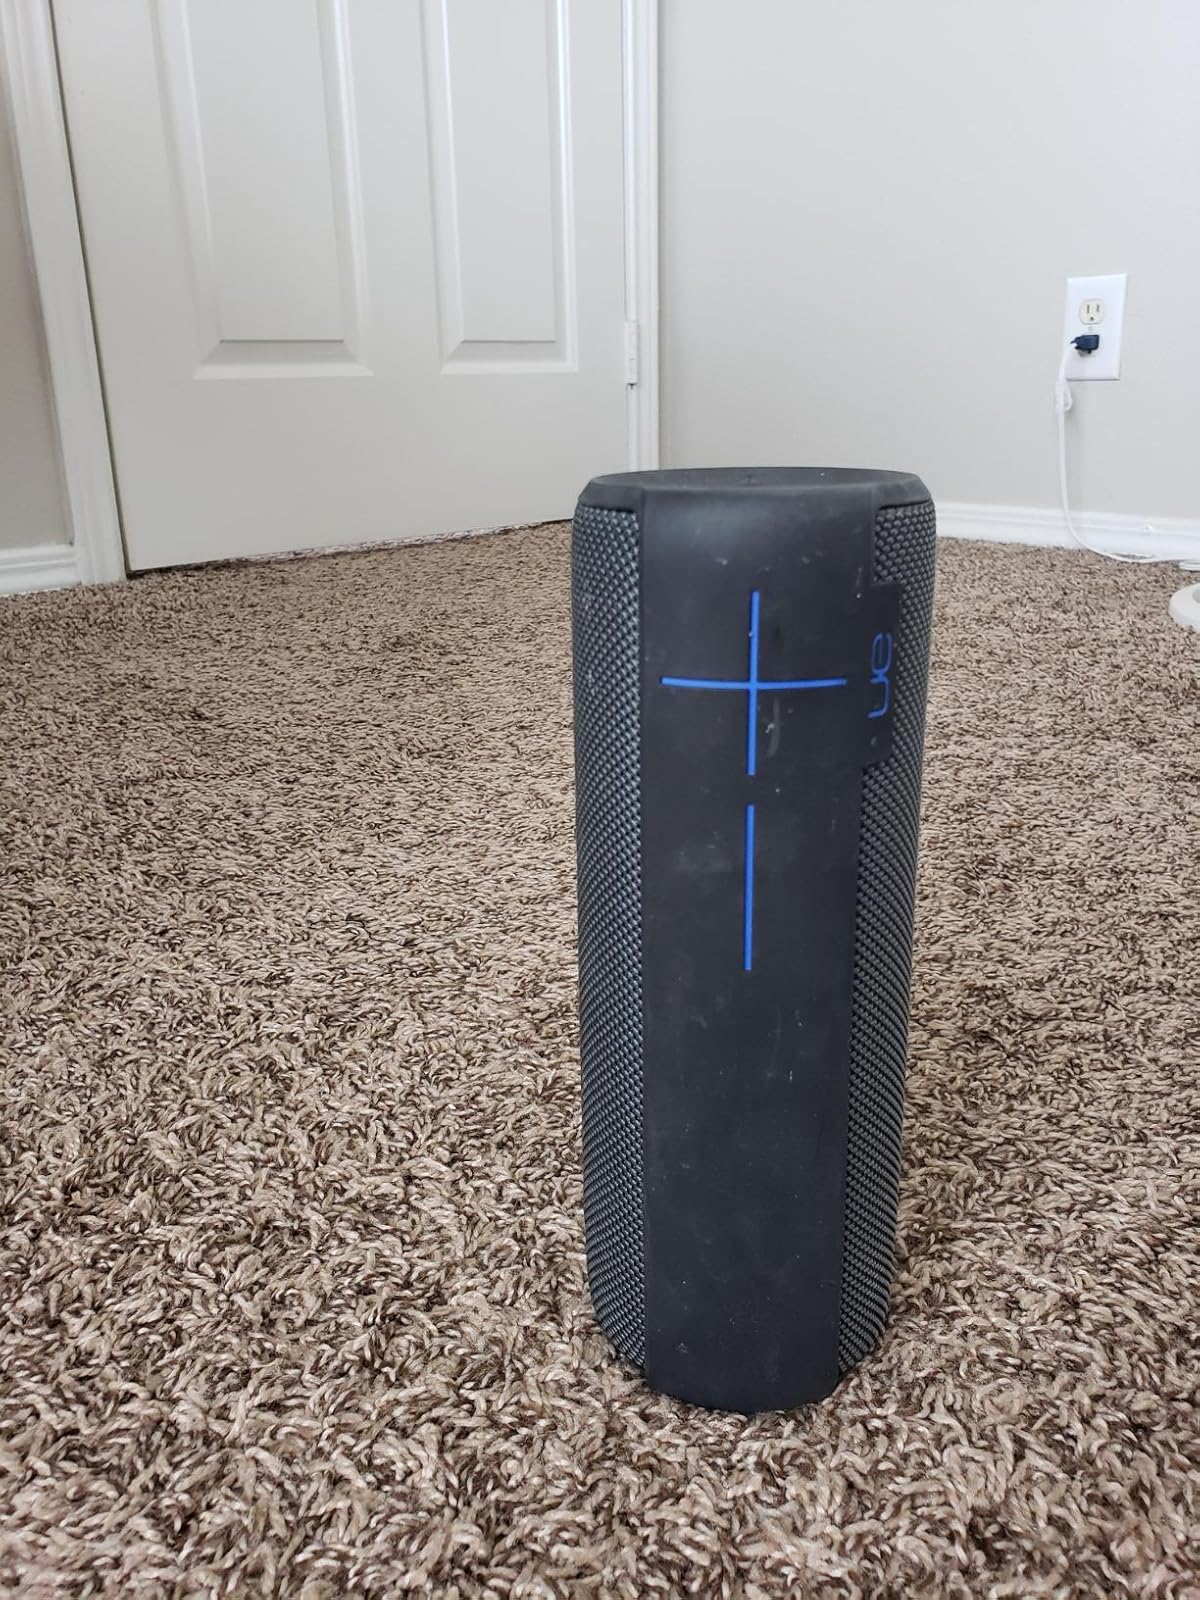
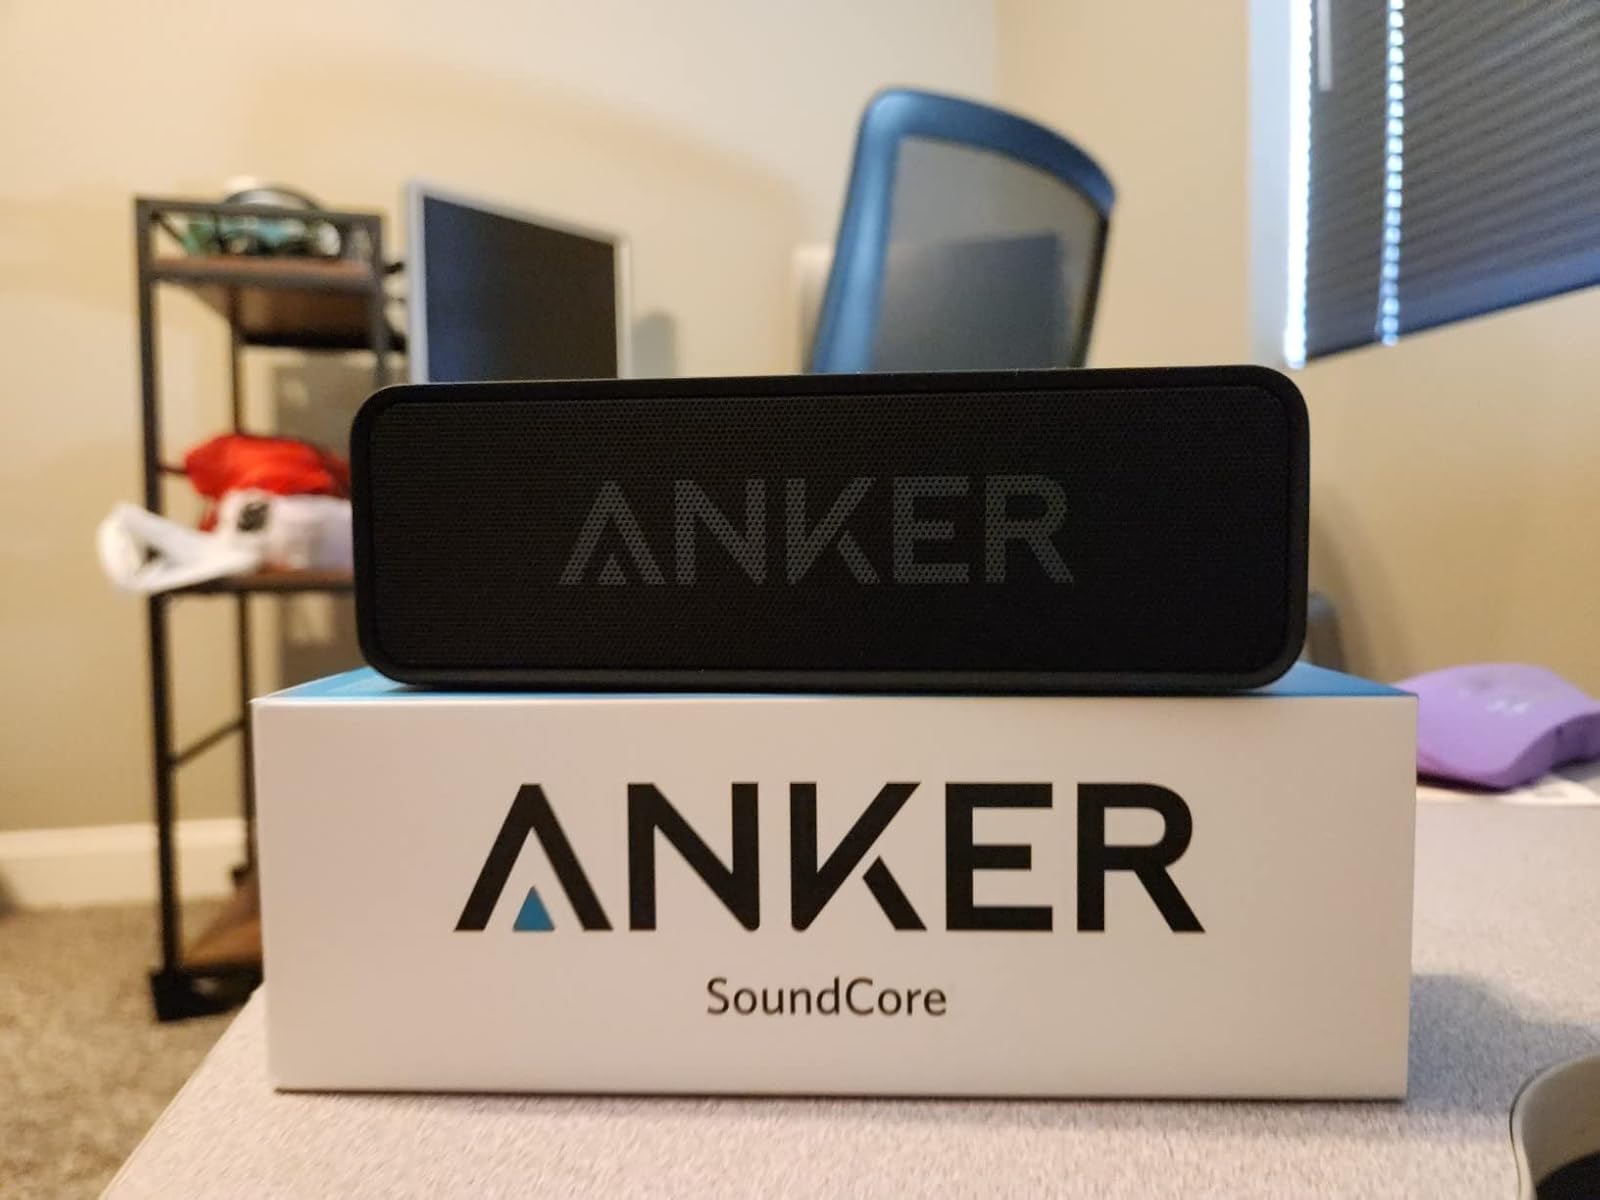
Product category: speaker
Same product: no